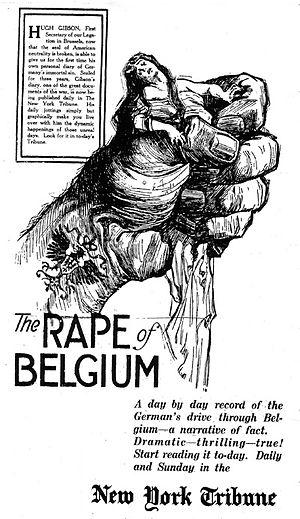
Le « viol de la Belgique » est le terme utilisé pour décrire le traitement des civils belges durant l’invasion et l’occupation allemande de la Belgique durant la Première Guerre mondiale. Tout d’abord utilisé dans un but de propagande, ce terme a pu correspondre à une réalité confirmée par l’historiographie. Larry Zuckerman l’utilise plus étroitement pour décrire la série de crimes de guerre allemands dans les premiers mois de la guerre allant du 4 août à septembre 1914.
Le sac de Dinant ou massacre de Dinant désigne les exécutions en masse de civils, le pillage et la mise à sac de Dinant, de Neffe et de Bouvignes-sur-Meuse, en Belgique, perpétrés par les troupes allemandes lors de la bataille de Dinant qui les opposait aux Français durant la Première Guerre mondiale.